Far Cry 2

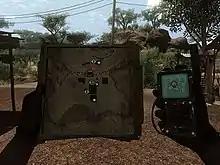
A scene viewed from first person; a man representing the player stands in a shaded area holding up a map and GPS device, one in each hand. Markers are displayed on the map, along with the player's current location.

The mercenary can navigate the world on foot, travel between safe zones using bus routes, and use vehicles to travel including jeeps and quadbikes, boats for rivers, and a hang glider. Navigation is helped using a map and handheld GPS, in addition to other devices such as a locator for caches of the in-game currency blood diamonds. If a vehicle is damaged during combat, it must be repaired. Outside safe zones, the mercenary will be attacked when in range of any hostile group. A notable element of the open world is realistic physics and environmental effects, such as fire spreading through an area if lit and dust storms causing decreased visibility. Enemies are also designed to react and adapt based on the mercenary's tactics and their current reputation. Several species of animals can be encountered in the game, and are able to distract the enemy as well as make them aware of the player's presence. Equipment and weapons can only be purchased using blood diamonds, otherwise needing to be scavenged from the environment and defeated enemies. Scavenged guns will degrade over time, eventually jamming briefly and needing to be freed up to work again, or permanently and needing to be discarded.